Ponderosa pine forest

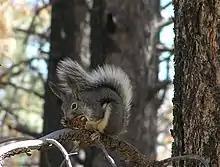
Abert's squirrel is only found in mature ponderosa pine forest.

The large mammals that inhabit the ponderosa pine ecosystem are the Rocky Mountain elk, mule deer, mountain lion, and coyote. Smaller animals include the bushy-tailed woodrat, white-footed mouse, bobcat, rock squirrel, cottontail rabbit, porcupine, and golden-mantled ground squirrel. The Kaibab squirrel is rare and endemic to this ecosystem on Arizona's Kaibab Plateau on the north rim of the Grand Canyon.